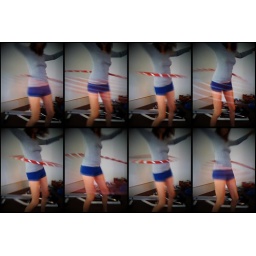
I love the red + white stripe effect made by the motion of the hoop.